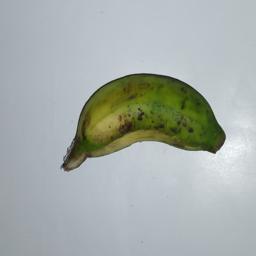
Banana variety: Champa Kola